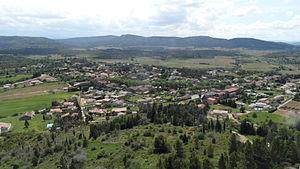
Vue de Montséret, Aude, France
Montséret est une commune française, située dans le département de l'Aude en région Occitanie. Située sur l'Aussou, cette commune viticole fait partie des Corbières maritimes et se trouve à proche distance de la mer Méditerranée et de la basse plaine de l'Aude. Ses habitants sont appelés les Montsérétois.